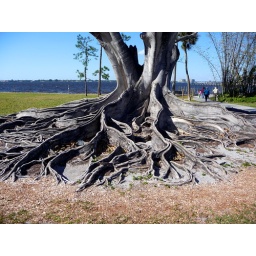
the roots of this tree grow above ground